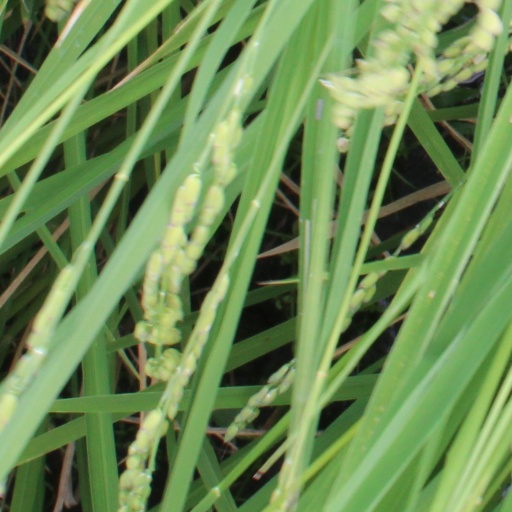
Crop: rice